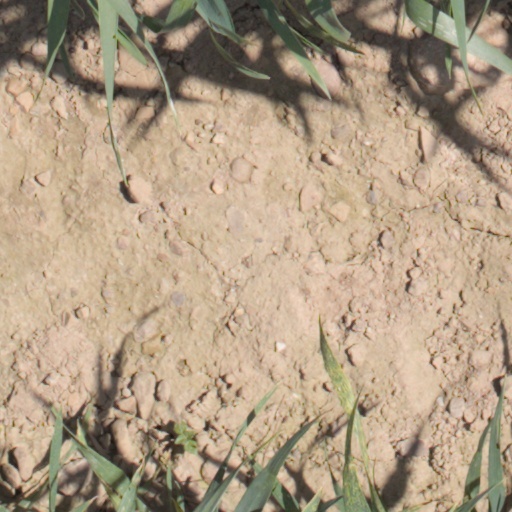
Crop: wheat